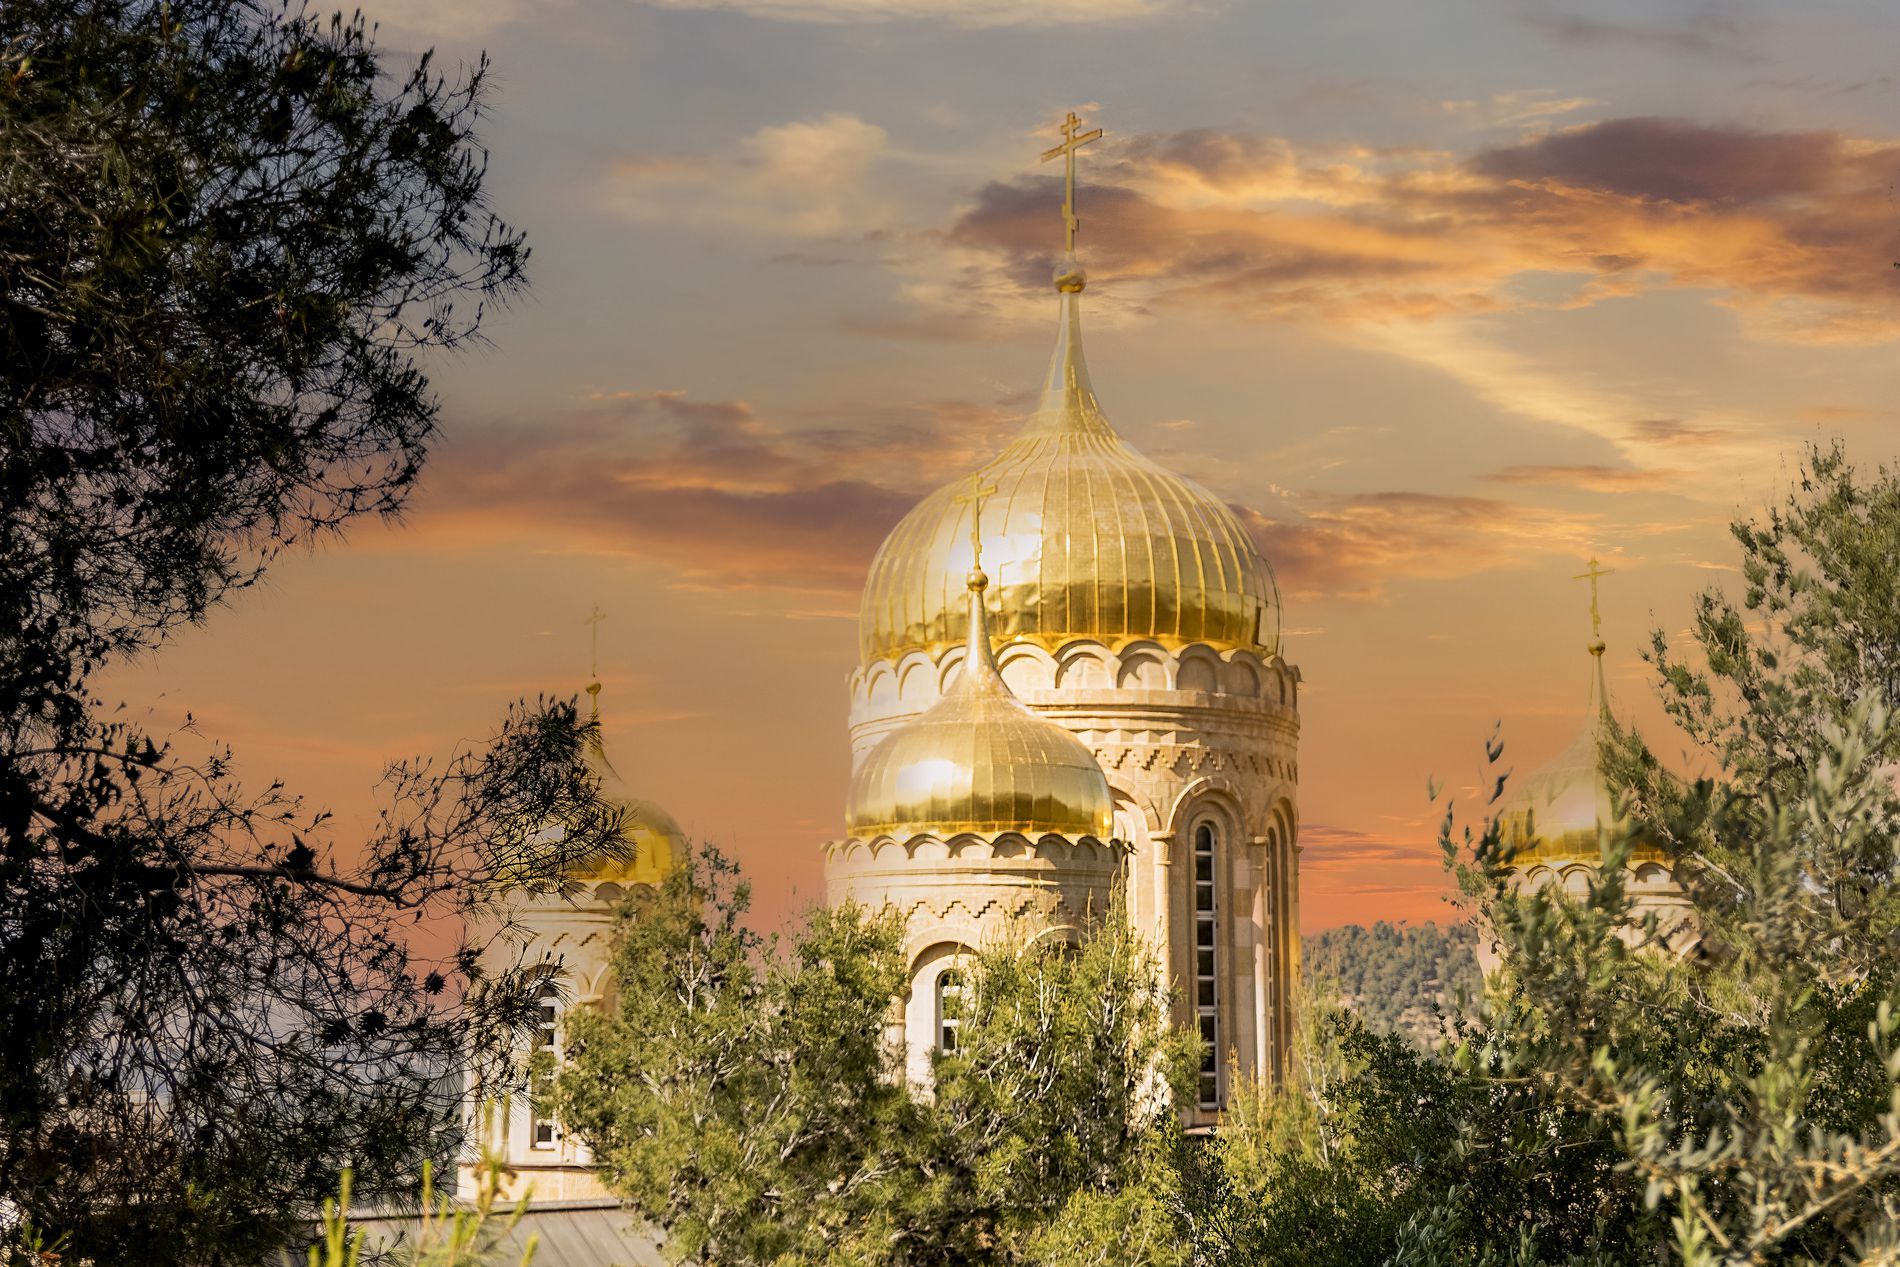
Cathedral Spires in the sky
A photograph of a cathedral with spires covered with golden domes and crosses in the midst of tree tops and the sky.
A wide shot taken at an eye level camera angle from a high elevation of the golden spires of the cathedral faced against the sun set sky. The colors reflect an atmosphere of greatness.
Labels: Architecture, Building, Dome, Landmark, Church, Nature, Outdoors, Scenery, Cathedral, Cross, Symbol, Spire, Tower, Sky, Tree Top, Vegetation
Camera: Canon Canon EOS R6
Lens: TAMRON SP 24-70mm F/2.8 Di VC USD G2 A032, Canon EF 300mm f/2.8L IS II USM
Aperture: F2.8
Exposure: 1/2500 sec
ISO: 200
Focal length: 46.0 mm